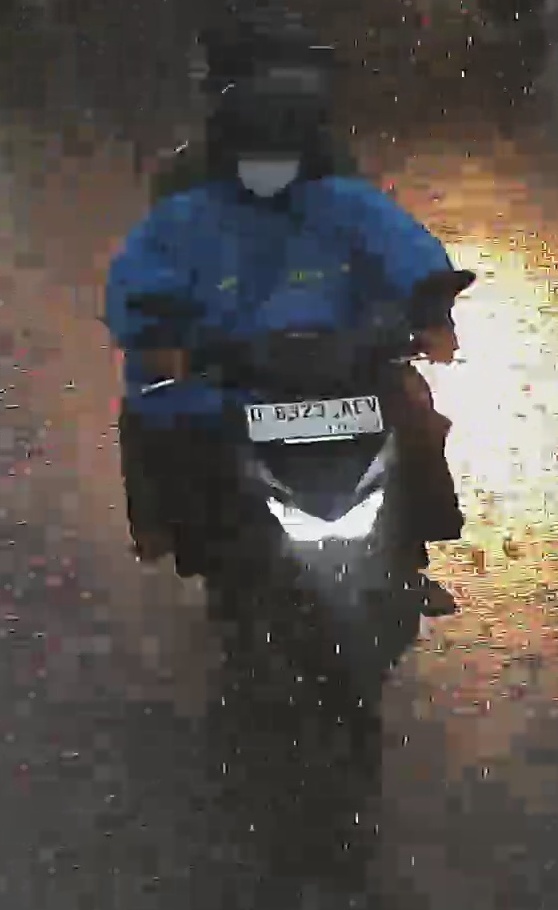
person-with-helmet: 2
person-without-helmet: 0